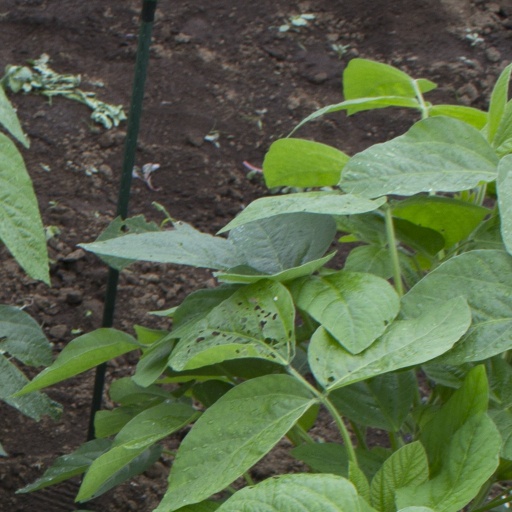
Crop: soybean